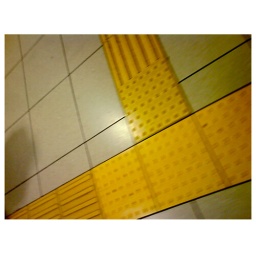
Taken with my Sony Ericsson phone on the way through the subway to the train in Tokyo